Mamacita (Super Junior song)

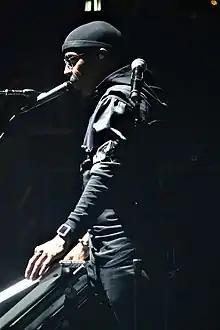
American record producer Teddy Riley (pictured in 2017) is credited as co-producer and the co-composer of the song

"Mamacita" is a new jack swing song with an impressive drum sound and piano melody based on Indian percussion rhythm. It was co-composed by SM's in-house songwriter and record producer Yoo Young-jin, Teddy Riley, DOM, Lee Hyun-seung, and "J.SOL" Lopez.